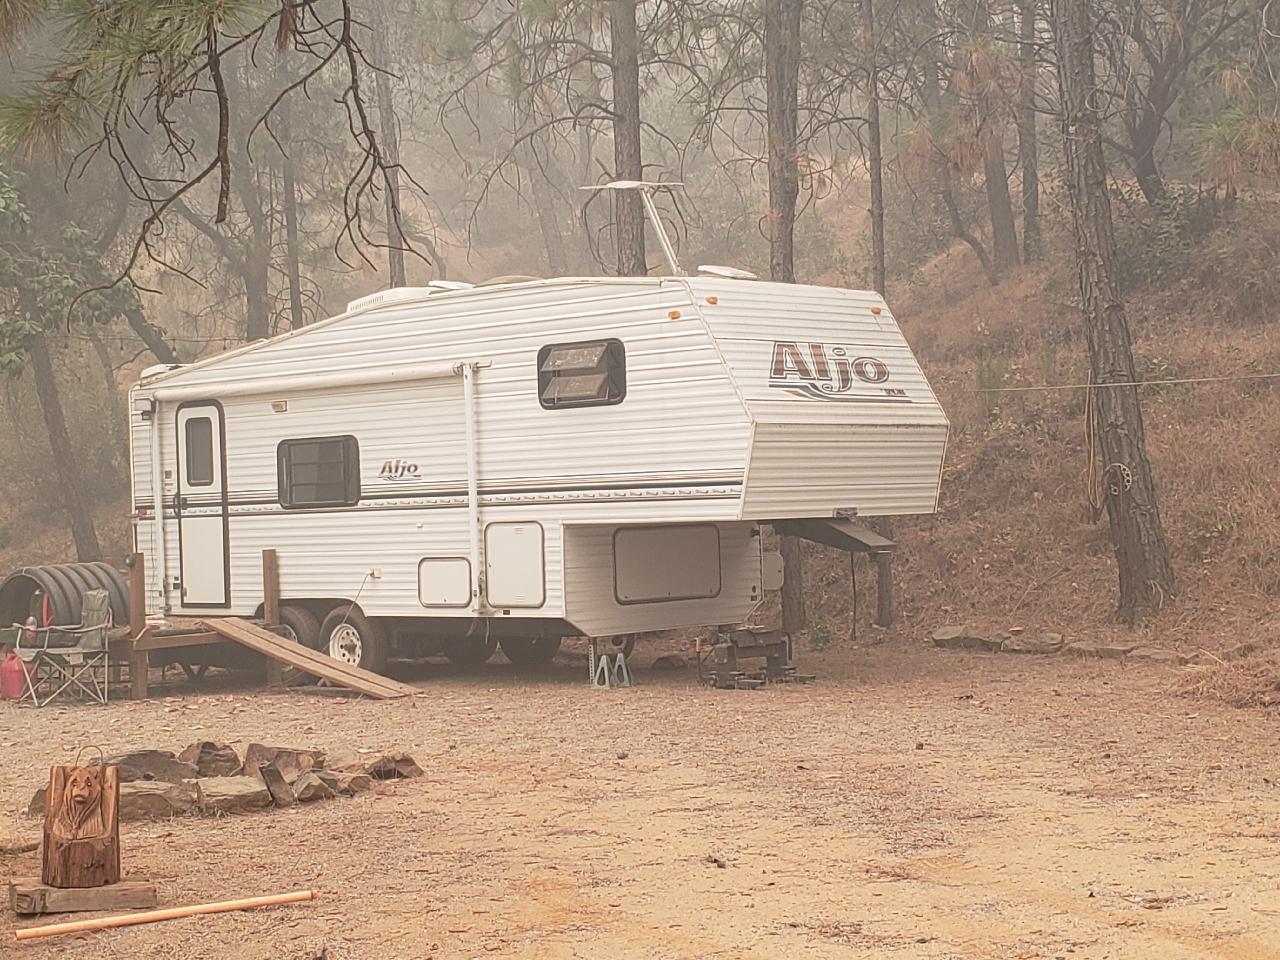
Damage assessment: no_damage